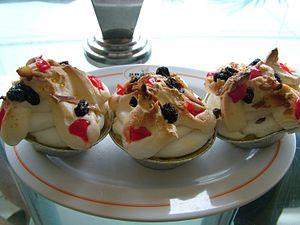
La cuisine de Manado, ou cuisine minahasa, est la cuisine du peuple Minahasa de la province de Sulawesi du Nord, sur l'île de Célèbes, en Indonésie. Elle est appelée « Manado cuisine » d'après la ville de Manado, la capitale de la province, bien que d'autres villes du nord des Célèbes comme Bitung, Tomohon et Tondano soient aussi des hauts lieux de la cuisine minahasan.